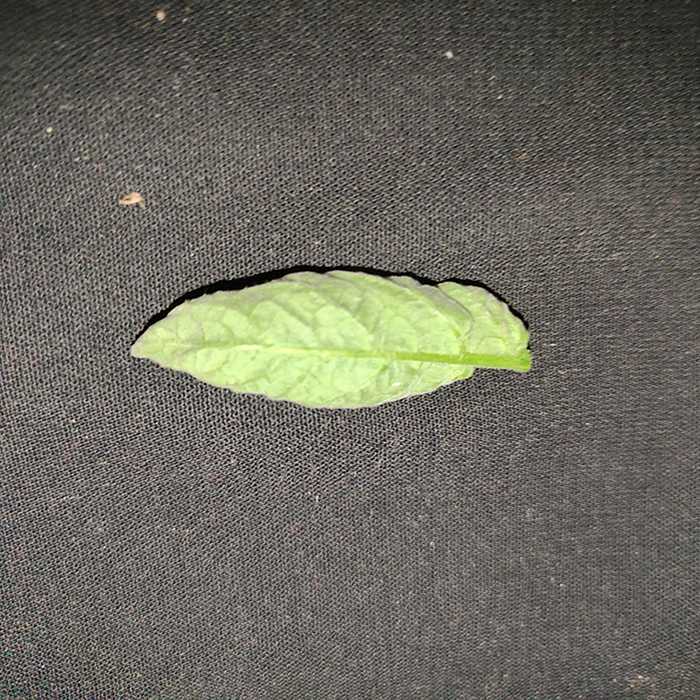
Plant: Tomato
Label: Tomato leaf curl virus